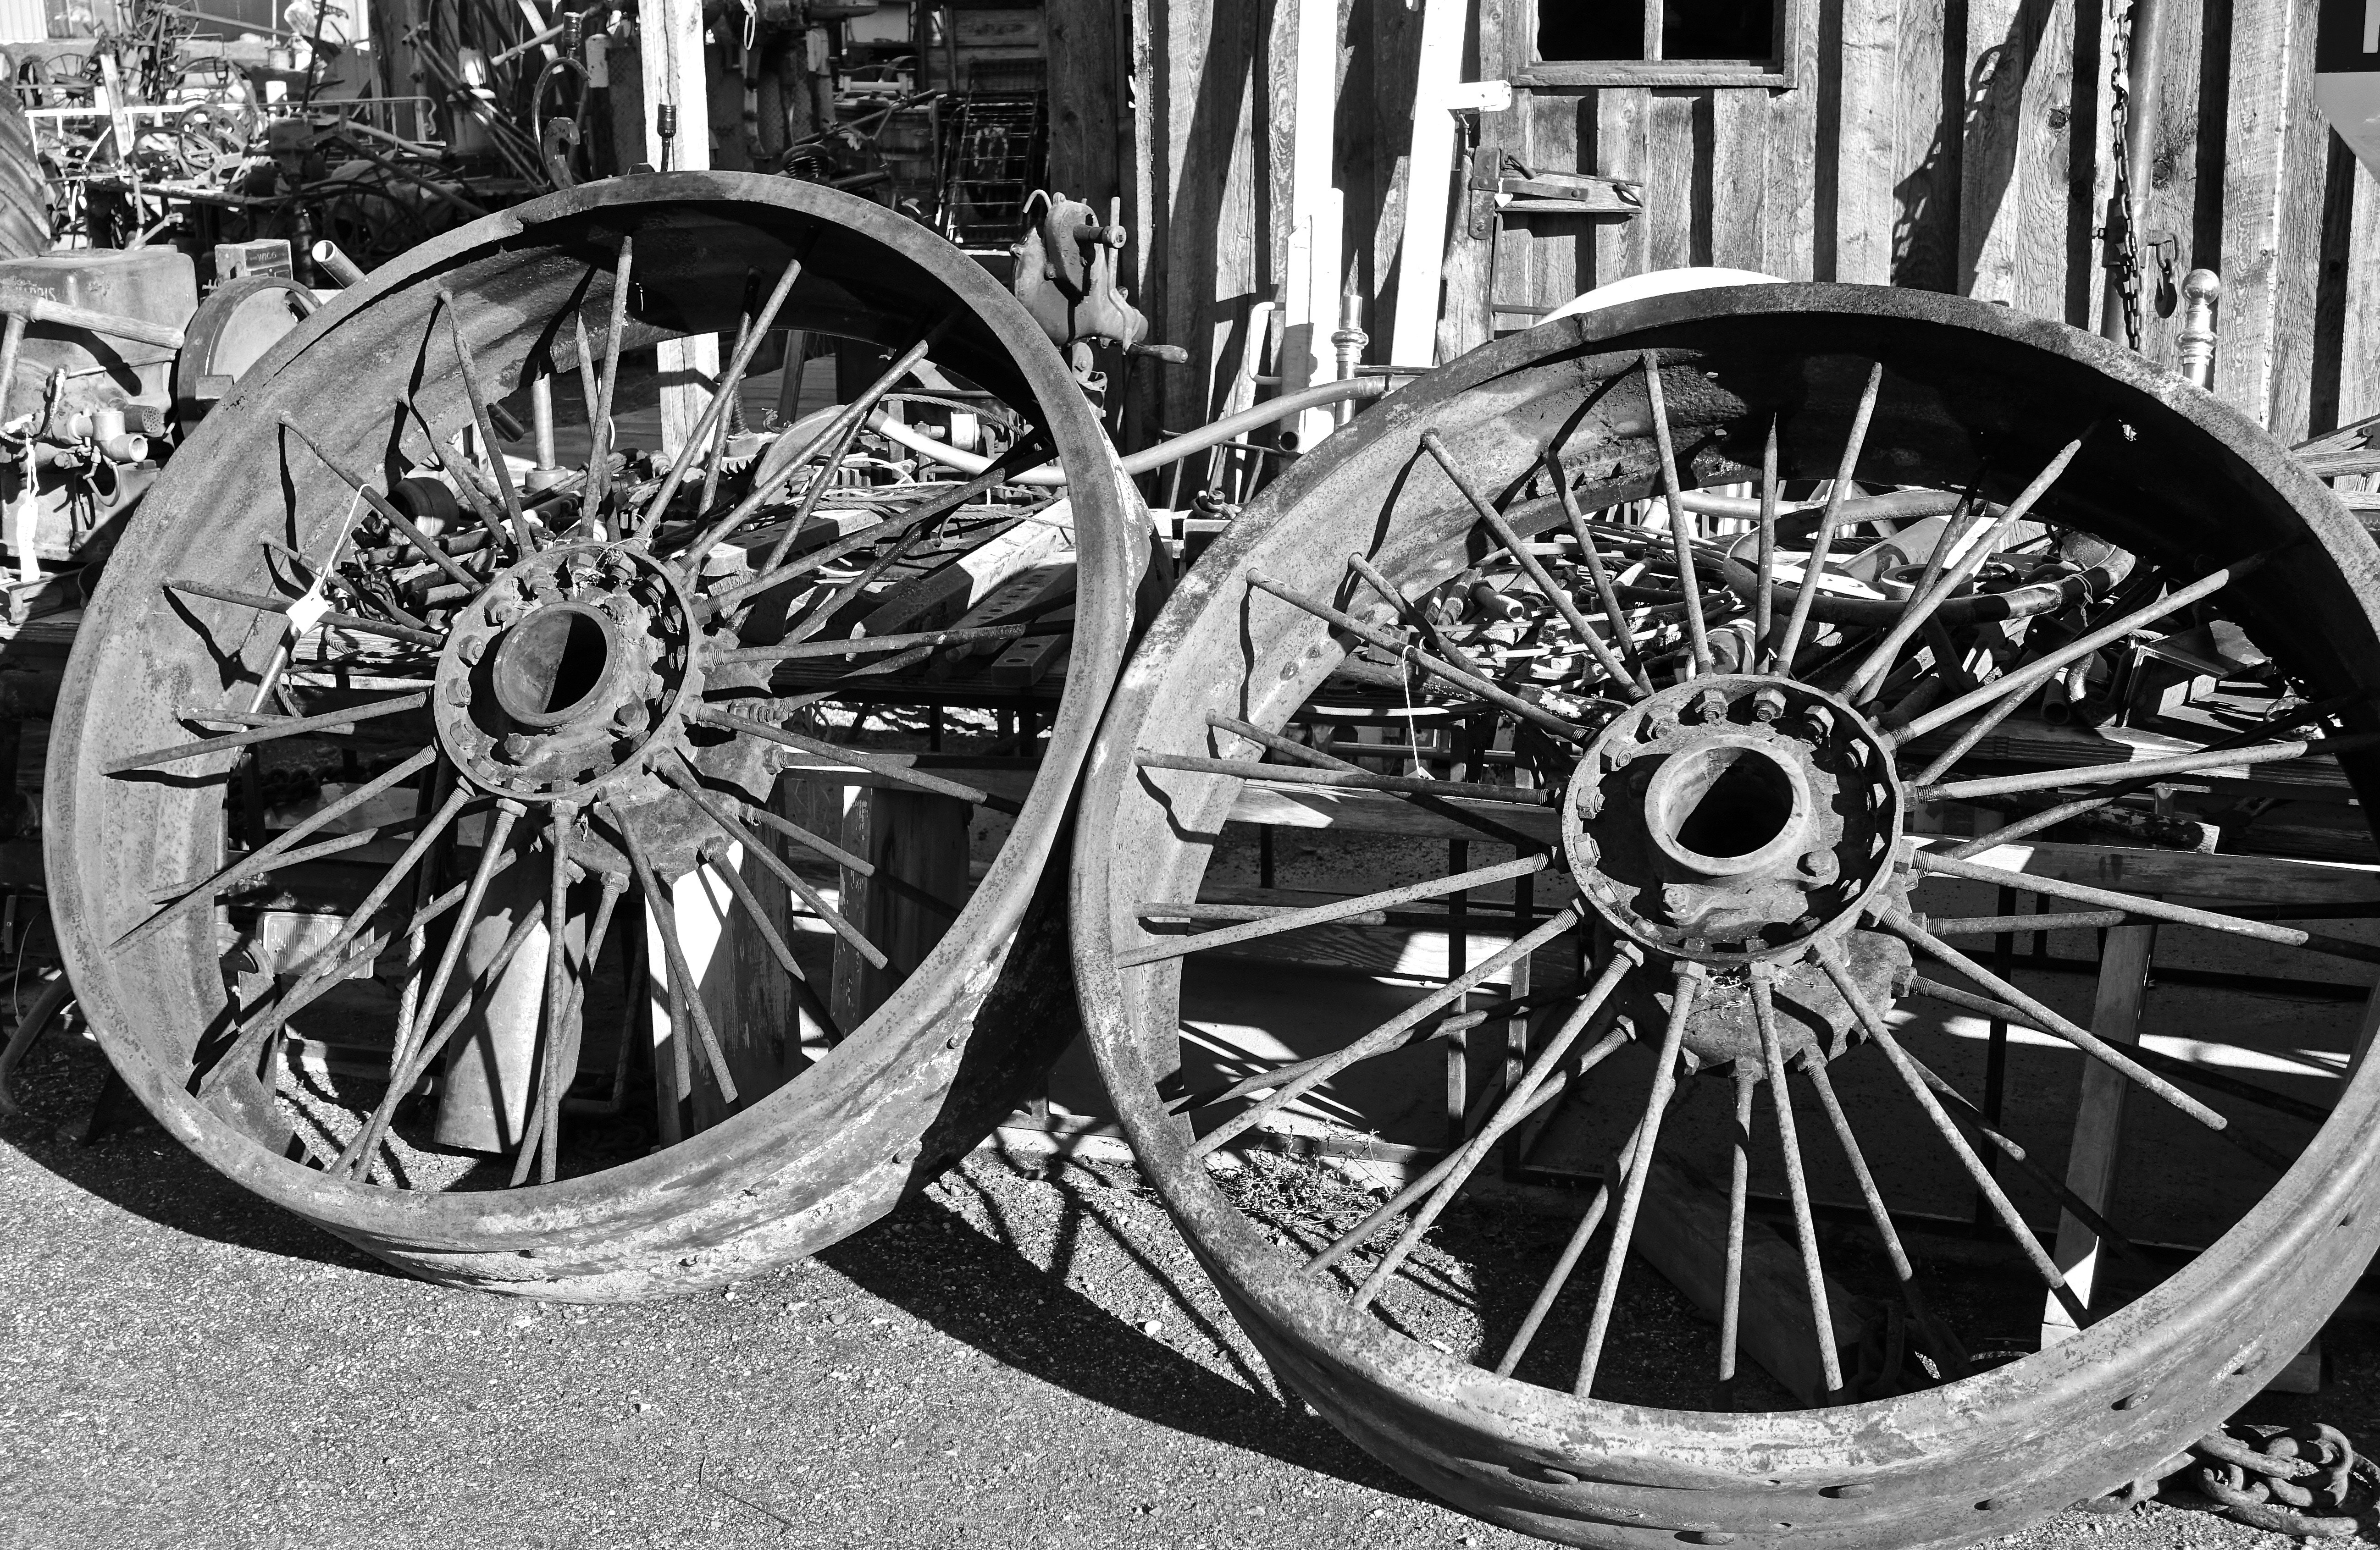
black and white, vintage, antique, wheel, wagon, old, rustic, transportation, transport, rust, vehicle, spoke, metal, historic, monochrome, tire, weathered, spokes, wheels, rim, alloy wheel, auto part, bicycle wheel, monochrome photography, automotive exterior, automotive design, automotive tire, aircraft engine, wagon wheels